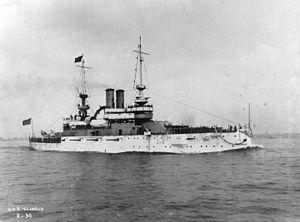
La classe Illinois est une classe de cuirassés pré-Dreadnought de la Marine des États-Unis en service au début du XXᵉ siècle. Elle comprend trois navires : l'USS Illinois, l'USS Alabama et l'USS Wisconsin construits entre 1896 et 1901. Le premier navire de sa classe, l'USS Illinois, est mis en service en 1901.